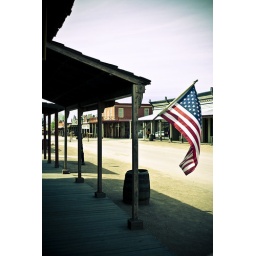
A wood sidewalk and dusty street in Tombstone, Arizona.